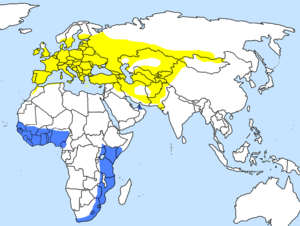
L'Engoulevent d'Europe est une espèce d'oiseaux de la famille des Caprimulgidae. Comme tous les engoulevents, c'est un oiseau crépusculaire et nocturne. Il possède un plumage cryptique très complexe, mêlant le gris, le beige et le brun, qui lui confère un camouflage efficace le jour, lorsqu'il reste posé au sol ou perché, immobile, le long d'une branche. En vol, le mâle arbore cependant des taches blanches bien visibles sur les coins de la queue et au bout des ailes. Le cou est court, portant une grosse tête munie d'un petit bec. Les ailes et la queue sont longues et étroites ; les pattes sont courtes. L'Engoulevent d'Europe se nourrit d'une grande variété d'insectes volants, qu'il attrape en vol, souvent en chassant depuis un perchoir. Il chasse à vue, utilisant ses yeux relativement grands et munis d'une couche réfléchissante qui améliore sa vision de nuit. Il ne semble pas utiliser son ouïe pour chasser, et ne fait pas d'écholocalisation. Il boit et se baigne au vol.